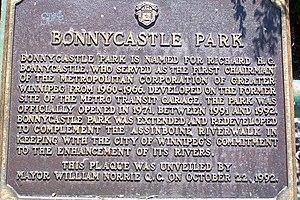
PARC BONNYCASTLE Parc Bonnycastle porte le nom de Richard H.G. Bonnycastle, qui a été le premier président de la Metropolitan Corporation of Greater Winnipeg de 1960 à 1966. Développé sur l'ancien emplacement du garage Metro Transit, le parc a été officiellement inauguré en 1971. Entre 1991 et 1992, le parc Bonnycastle a été agrandi et réaménagé pour compléter la promenade de la rivière Assiniboine conformément à l'engagement de la ville de Winnipeg à améliorer ses rivières. Cette plaque a été dévoilée par le maire William Norrie Q.C. le 22 octobre 1992.